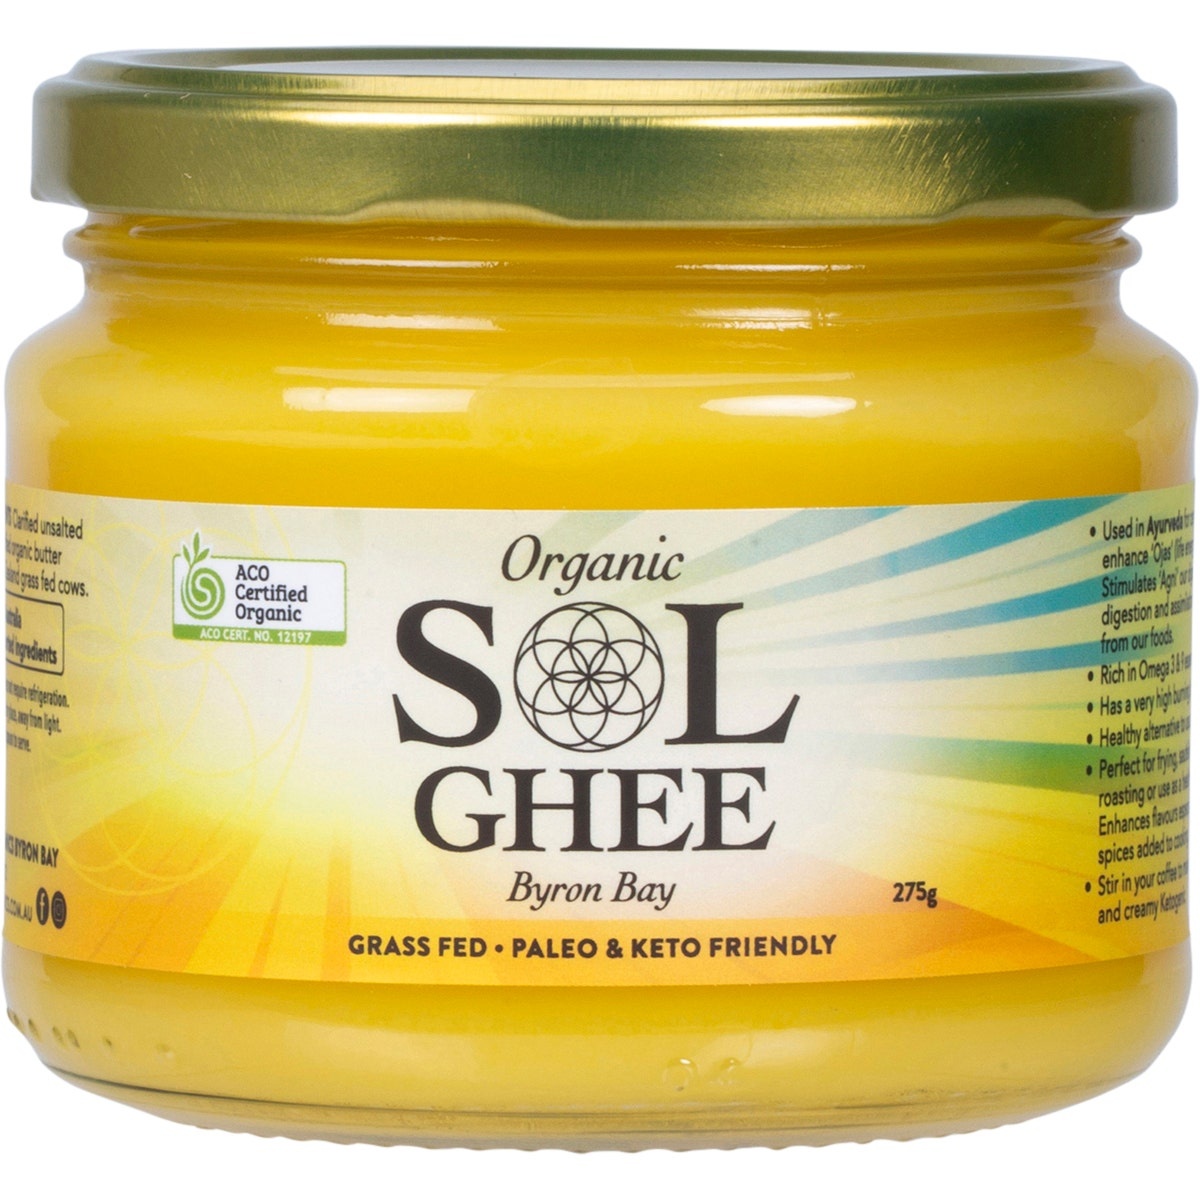
Organic Ghee 275g
Organic Ghee 275g Ingredients Clarified Unsalted 100% Certified Organic Butter from New Zealand Grass Fed Cows
Brand: SOL ORGANICS
Category: Food, Beverages & Tobacco > Food Items > Dairy Products > Butter & Margarine